Hermosa Beach, California

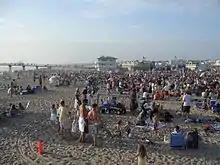
Hermosa Beach sunset concert

In 2024, the most common occupations of residents were management, sales, and administrative support. The top employers were: City of Hermosa Beach (168); Von's Companies (121); Lazy Acres (107); Trader Joe's (94); Hermosa Beach School District (90).